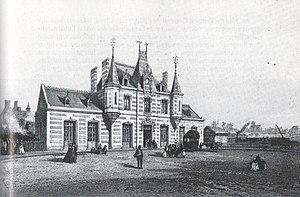
La gare de Vitré dans la seconde moitié du XIXème siècle (lithographie de Jean Jacottet)
Vitré /vi.tʁe/ est une commune française située dans le département d'Ille-et-Vilaine. Ses habitants sont les Vitréens et les Vitréennes. La ville comptait 18 037 habitants en 2017, ce qui en fait la 14ᵉ plus grande ville de la région et la 522ᵉ de France. Elle est au cœur de la communauté d'agglomération de Vitré Communauté.